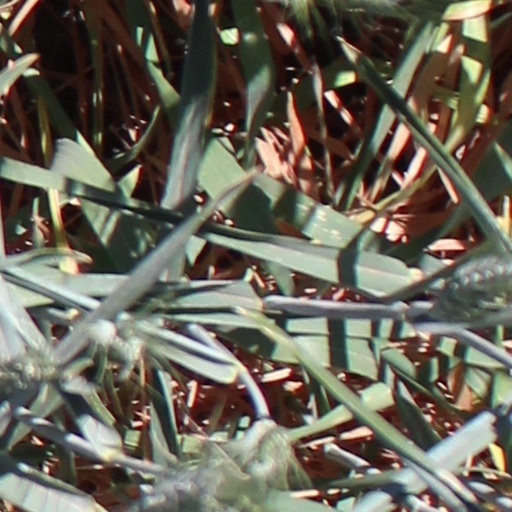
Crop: wheat